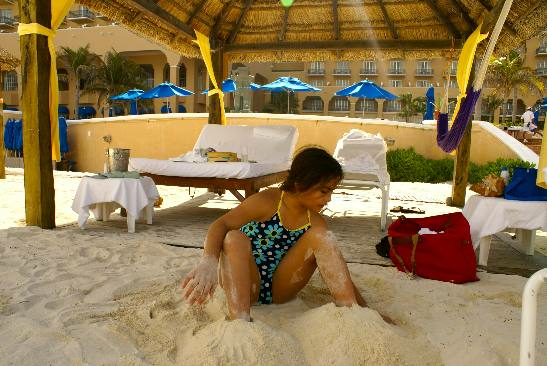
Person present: Yes